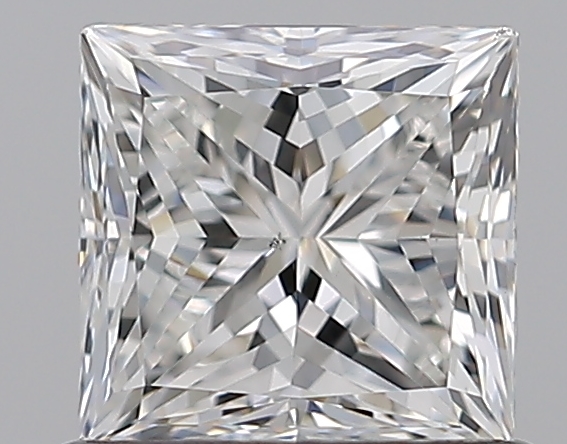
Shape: princess
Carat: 0.8
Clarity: SI1
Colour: G
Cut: EX
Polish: EX
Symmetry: VG
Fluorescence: N
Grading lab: GIA
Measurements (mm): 5.03 x 4.91 x 3.63